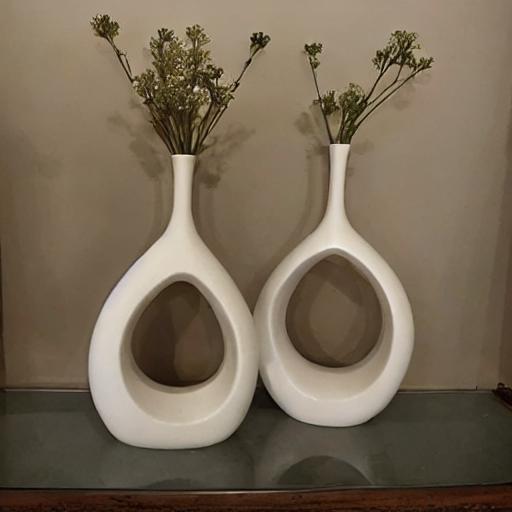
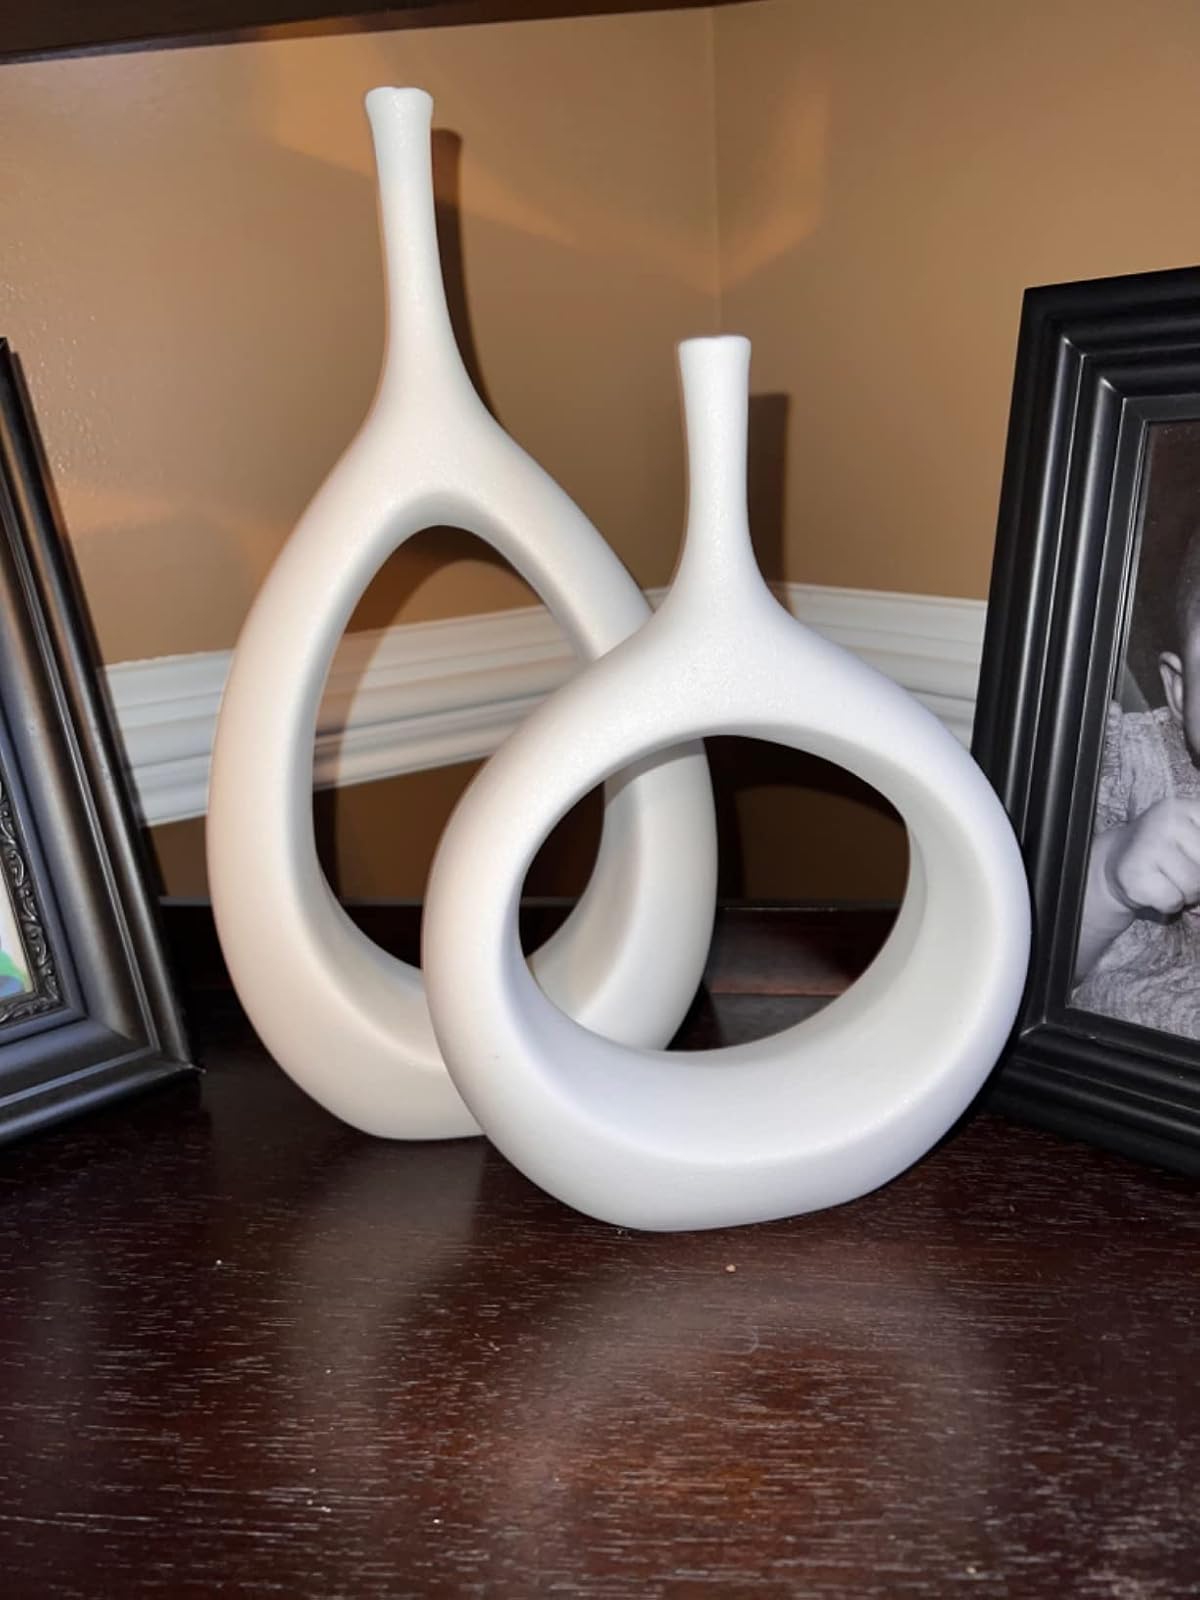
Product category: vase
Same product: no